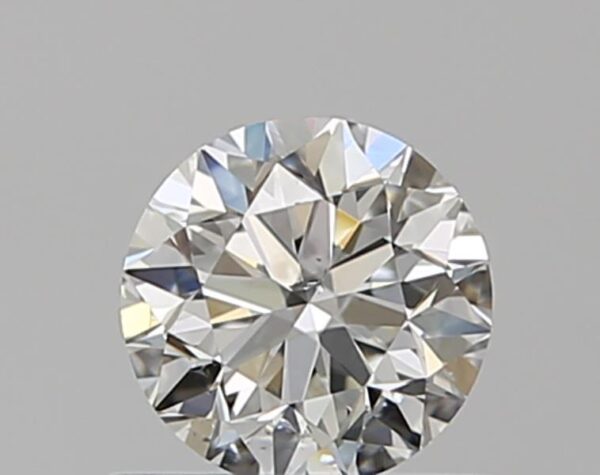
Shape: round
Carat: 0.5
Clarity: SI1
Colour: H
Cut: VG
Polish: EX
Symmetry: VG
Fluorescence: N
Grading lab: GIA
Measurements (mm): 4.93 x 4.99 x 3.2